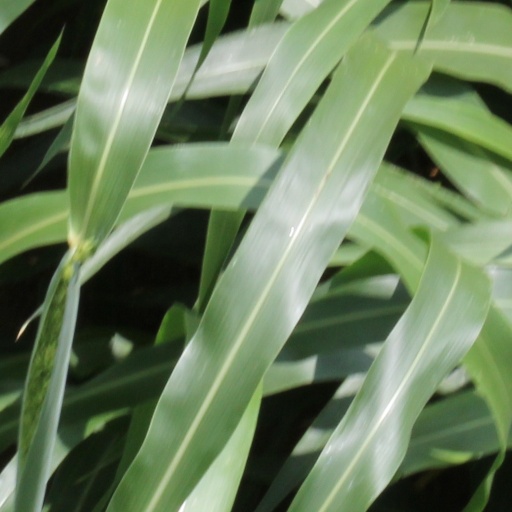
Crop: sorghum